Christian Theodore Pedersen

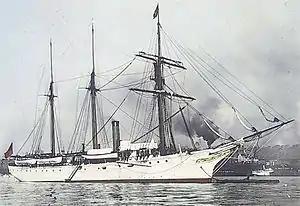
The "Patterson" in her days as a survey ship

Pedersen resigned from H. Liebes Company in 1923 and went into business on his own account with the schooner "Ottilie Fjord", which was refitted with an engine and operated as the motor schooner "Nanuk" in 1924 and 1925. The business was incorporated as the Northern Whaling and Trading Company. A Canadian subsidiary, the Canalaska Trading Company, operated two small trading schooners with the goods transferred at Herschel Island. The company established trading posts throughout the Kitikmeot region of Canada. After 1925 the "Nanuk" was replaced by the larger "Patterson", formerly a USCGS survey ship. The "Nanuk" was sold to the Swenson Fur Trading Company in 1927. Besides establishing fixed trading posts, Pederson developed a strategy of offering small schooners for trappers. These were built to order in California and carried to the arctic on the Patterson. The last of these schooners, "North Star of Herschel Island", delivered in 1936, is now in private hands in Victoria, British Columbia. Canalaska was sold to the Hudson's Bay Company in 1936; Pedersen retired from the sea but continued to be involved in the fur trade as a business owner. Pedersen's trading voyage in 1935 was filmed by his son Ted and videotapes derived from that film are in the collection of the University of Alaska. That archive also has a substantial collection of Pedersen's business records.